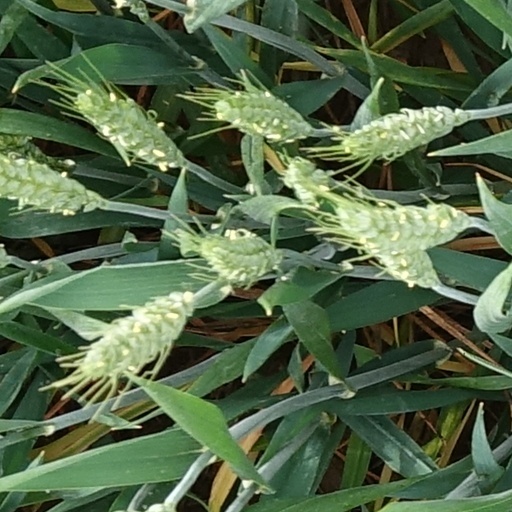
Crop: wheat